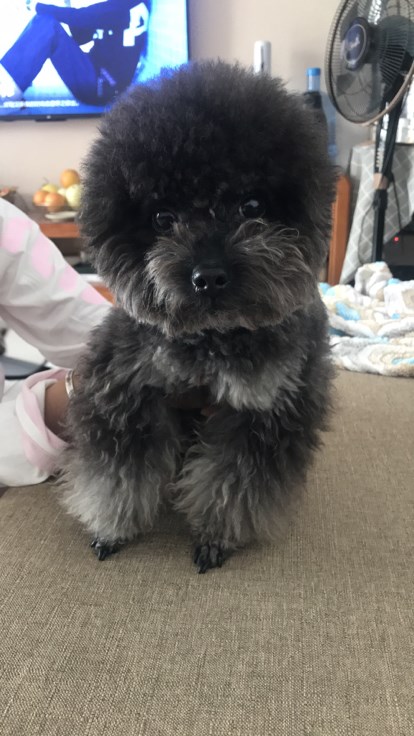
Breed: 7449-n000128-teddy